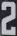
Number: 2